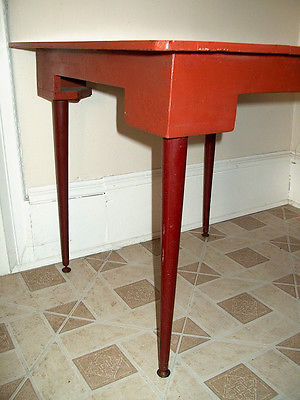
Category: table